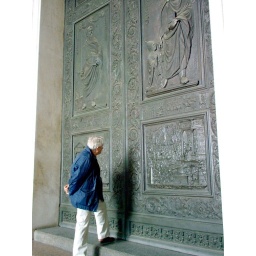
These doors were huge the man in the pic was staring at the door for at least 10 min.